People's Liberation Army

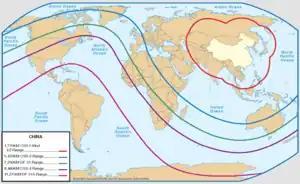
The range of the PLA Rocket Force's medium and intercontinental ballistic missiles (2006)

Until the early 1990s, the PLA Navy (PLAN) performed a subordinate role to the PLA Ground Force (PLAGF). Since then it has undergone rapid modernisation. The 300,000 strong PLAN is organized into three major fleets: the North Sea Fleet headquartered at Qingdao, the East Sea Fleet headquartered at Ningbo, and the South Sea Fleet headquartered in Zhanjiang. Each fleet consists of a number of surface ship, submarine, naval air force, coastal defence, and marine units.